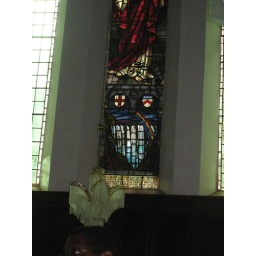
Stained glass window of Victoria Falls with rainbow in St. Andrews Church